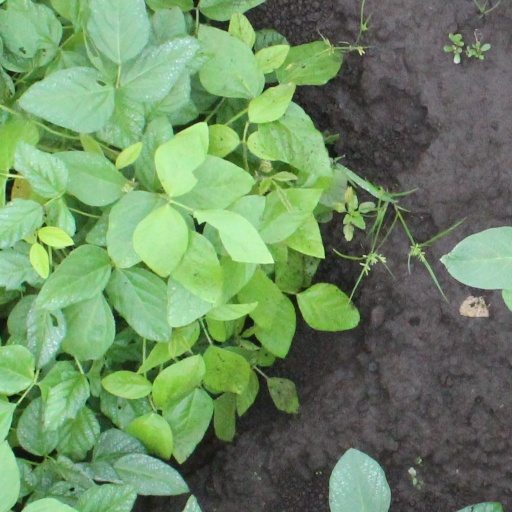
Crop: soybean